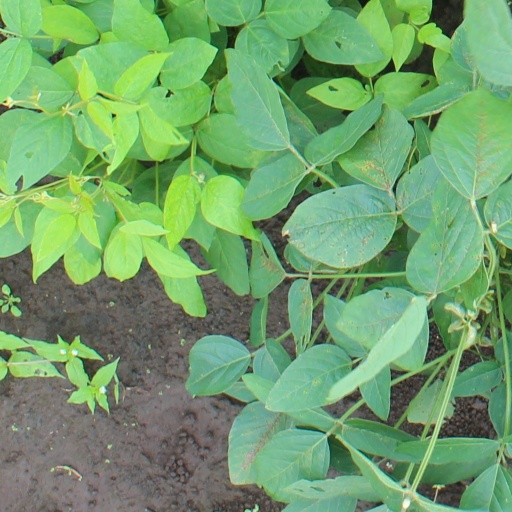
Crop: soybean